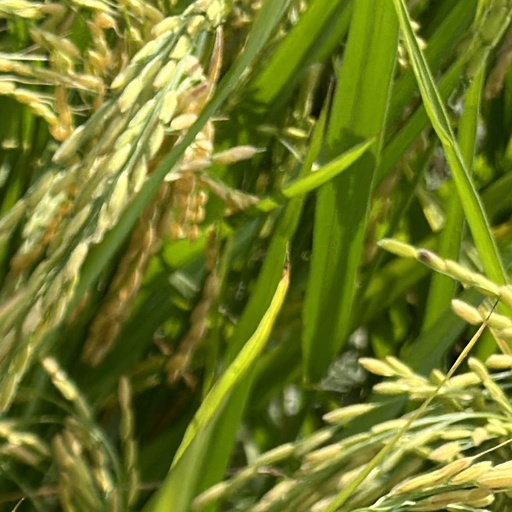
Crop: rice